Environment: real
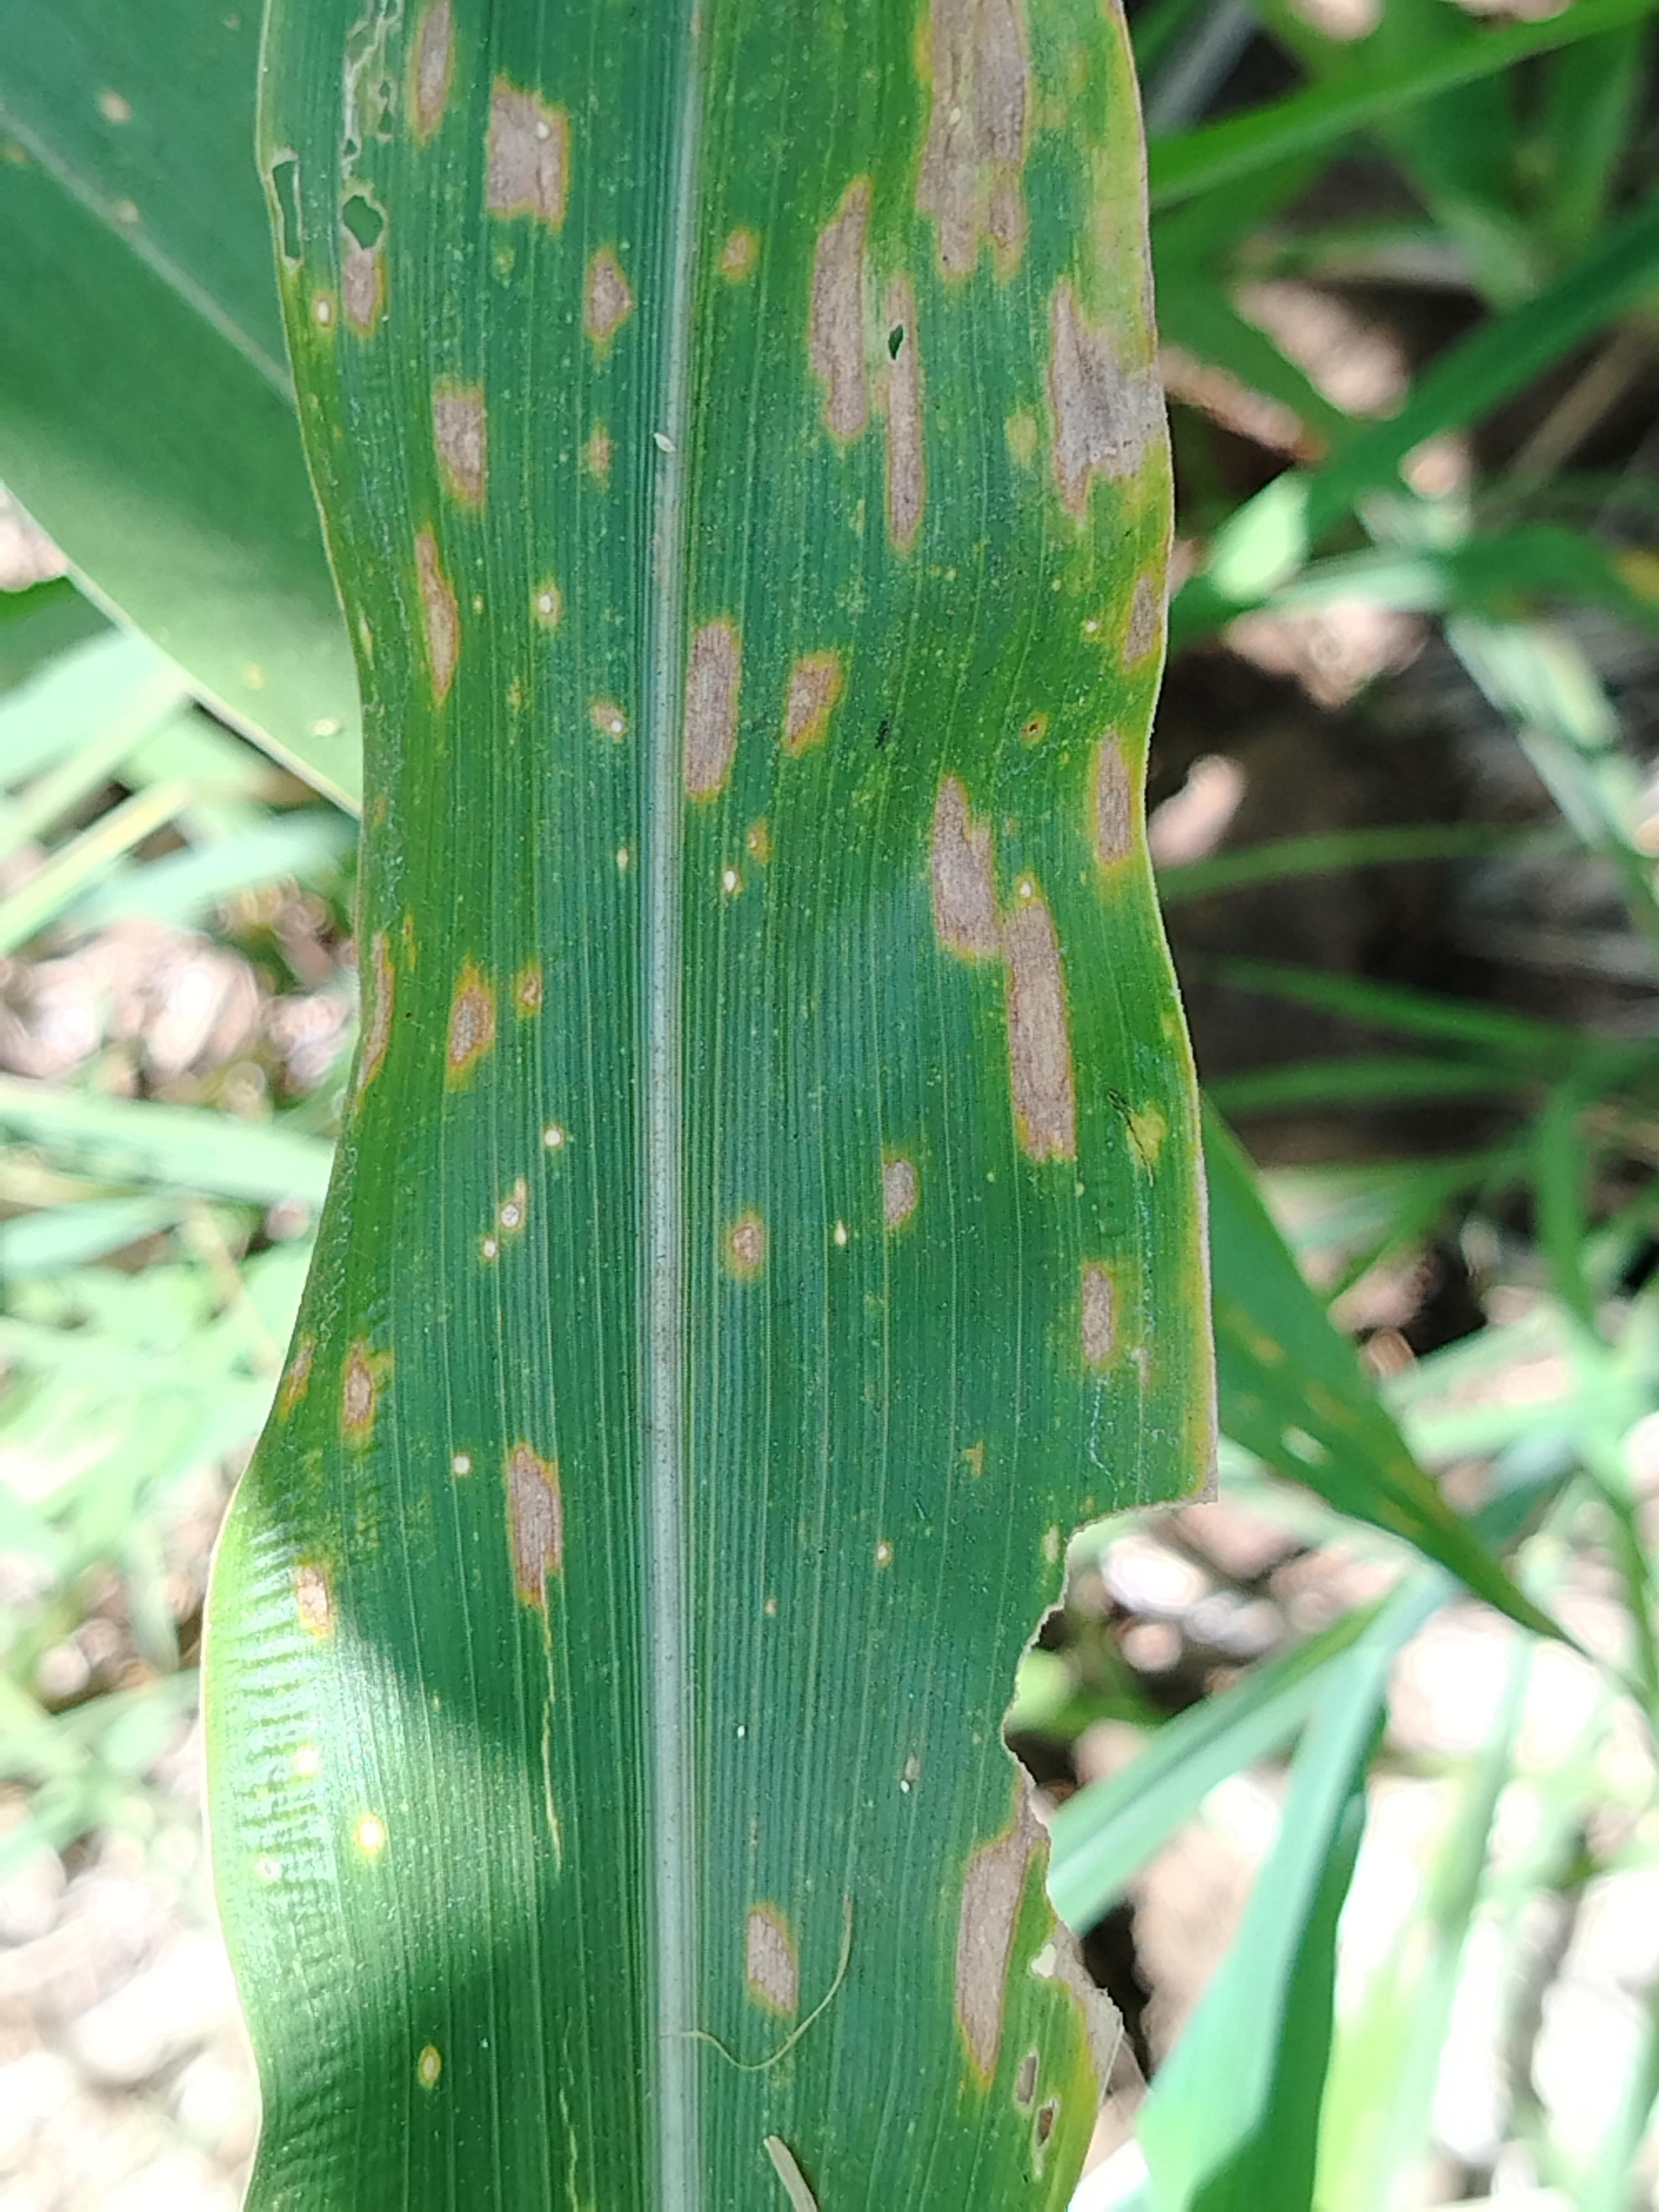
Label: gray_leaf_spot